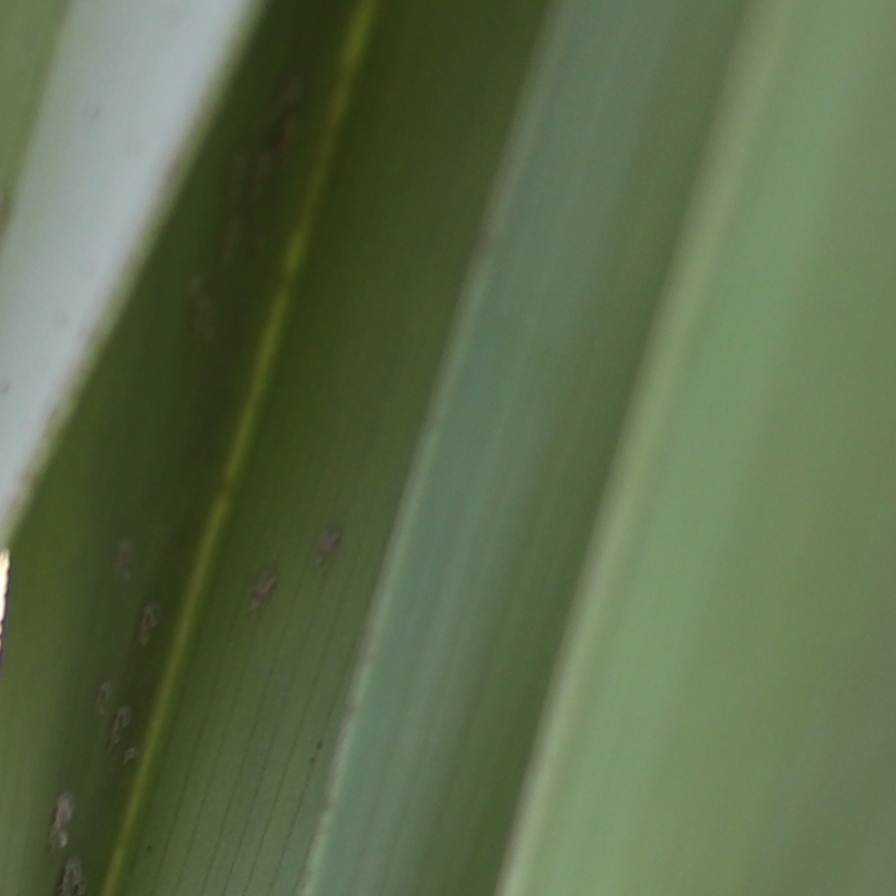
Label: Dubas